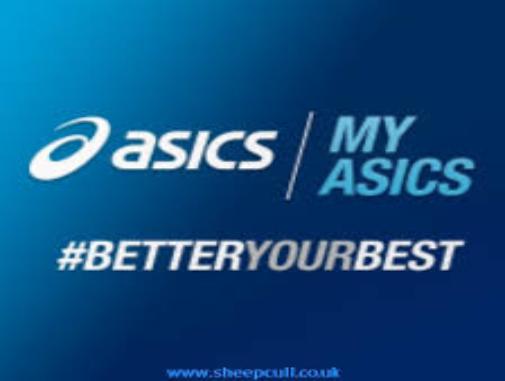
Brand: Asics
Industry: Sports